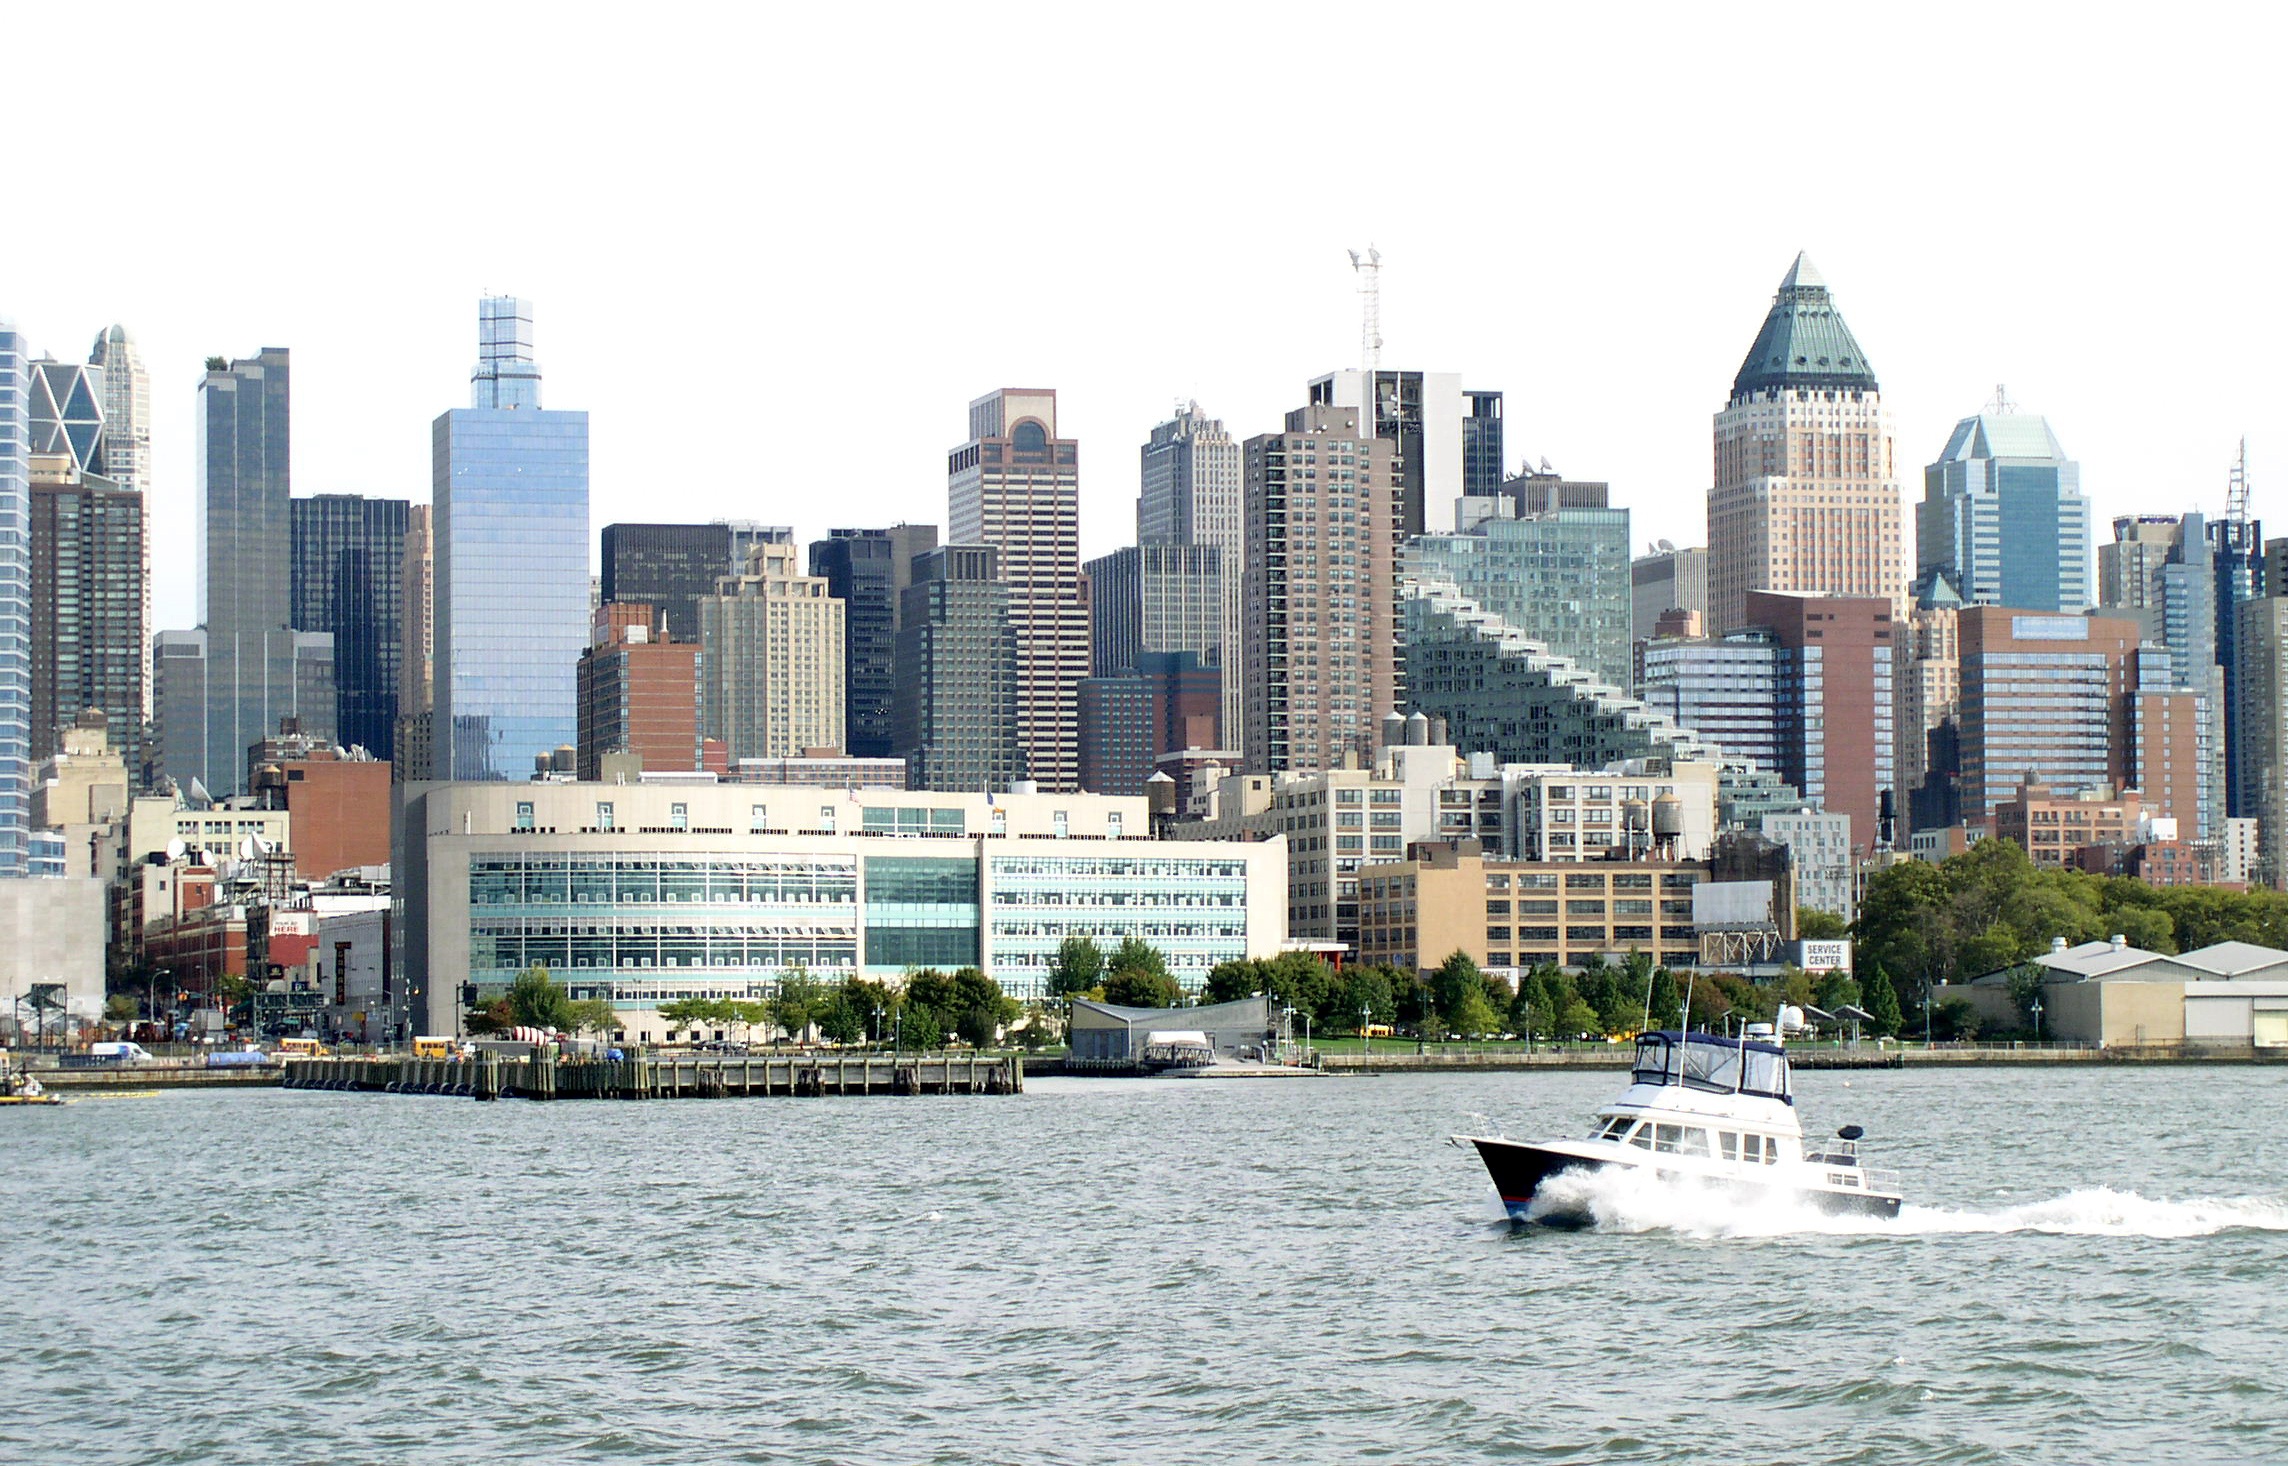
water, dock, architecture, skyline, city, skyscraper, new york, river, new york city, cityscape, downtown, boot, vehicle, usa, america, harbor, marina, city view, skyscrapers, homes, metropolis, geographical feature, human settlement